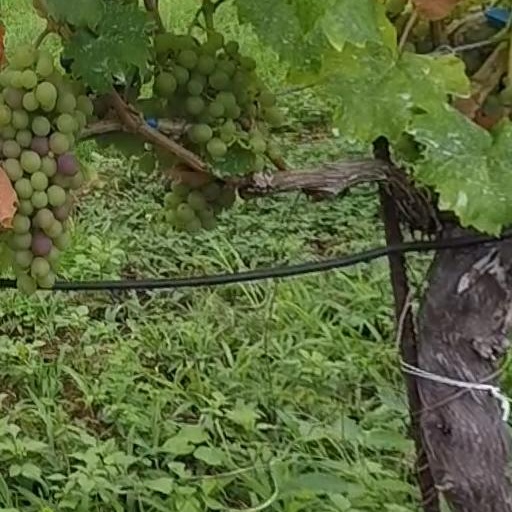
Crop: grape